1990 NHL entry draft

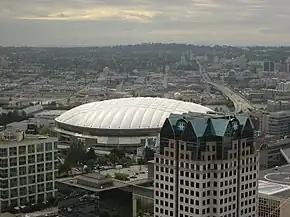
BC Place was the venue for the 1990 NHL entry draft

The 1990 NHL entry draft was the 28th NHL entry draft. It was hosted by the Vancouver Canucks at BC Place in Vancouver, British Columbia, on June 16, 1990. It is remembered as one of the deeper drafts in NHL history, with fourteen of the twenty-one first round picks going on to careers of at least 500 NHL games.